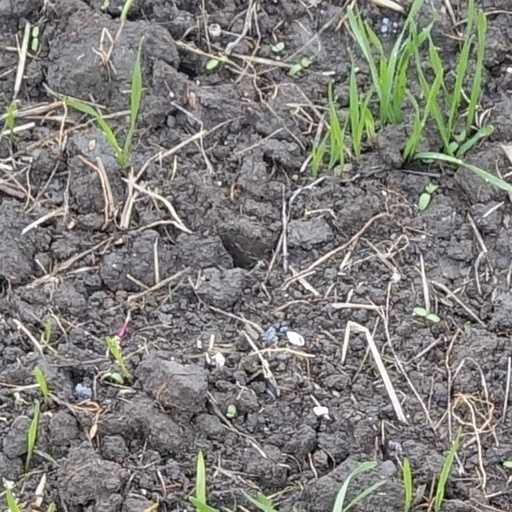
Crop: wheat